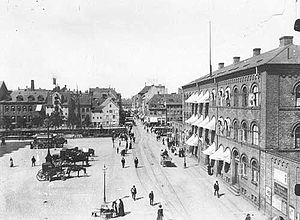
Tugt- og Børnehuset / Nyere tid
Christianshavns Torv omkring 1900 med kvindefængslet til højre.
Tugt- og Børnehuset var et opdragelseshjem for forældreløse børn på Christianshavns Torv på Christianshavn, grundlagt af Christian 4. i 1605. Med tiden blev hjemmet også brugt som en straffeanstalt for voksne, kendt som Kvindefængslet på Christianshavn.